Color calibration

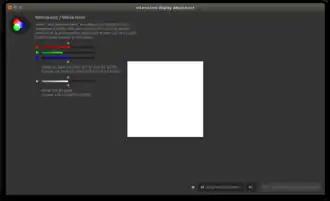
Display adjustment process on DisplayCAL, here adjusting white point

Color perception is subject to ambient light levels, and the ambient white point; for example, a red object looks black in blue light. It is therefore not possible to achieve calibration that will make a device look correct and consistent in all capture or viewing conditions. The computer display and calibration target will have to be considered in controlled, predefined lighting conditions.